Sant'Anna dei Lombardi

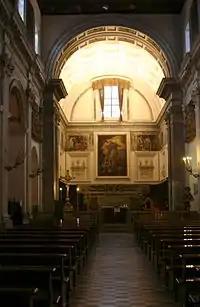
aisle towards altar

The church structure is unusual in that the nave has no transept, thus no crossing, but instead has a linear rectangular layout with ten lateral chapels. The initial plan is attribute to Andrea Ciccione, but it underwent an updated refurbishment in a late Renaissance style by Fontana. He is commemorated in the portico by a monument.